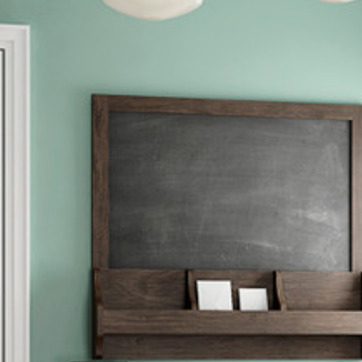
Material: other